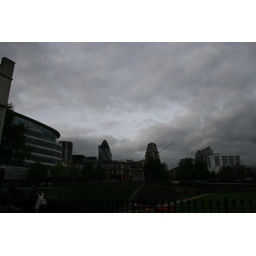
near tower bridge